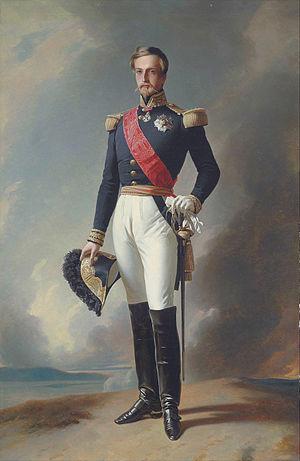
Marie Caroline Auguste des Deux-Siciles, par son mariage, duchesse d’Aumale, est née à Vienne, en Autriche, le 26 avril 1822 et morte le 6 décembre 1869 à Twickenham, au Royaume-Uni. C'est une personnalité de la Monarchie de Juillet.
Léopold Jean Joseph Michel de Bourbon, prince de Naples et de Sicile puis des Deux-Siciles, prince de Salerne, est le quinzième enfant du roi Ferdinand Iᵉʳ des Deux-Siciles et de son épouse Marie-Caroline d'Autriche.
La bataille de la Smala ou combat de Taguine, qui s'est conclue par la prise de la smala d'Abd el-Kader par le duc d'Aumale le 16 mai 1843, est un épisode important de la conquête de l'Algérie par la France.